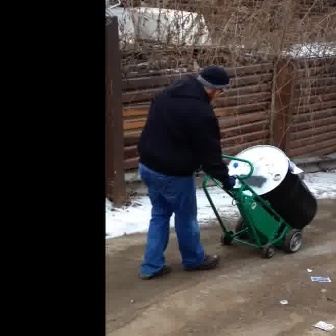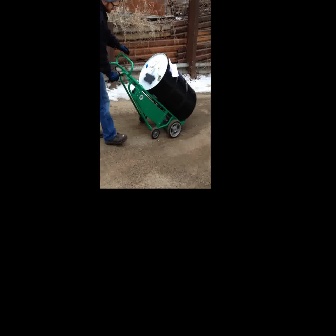
  Please identify the target specified by the bounding box [202,144,315,257] in the first image and locate it in the second image. Return the coordinates in [x_min,y_min,x_max,y_max] format.
Answer: [108,52,196,139]